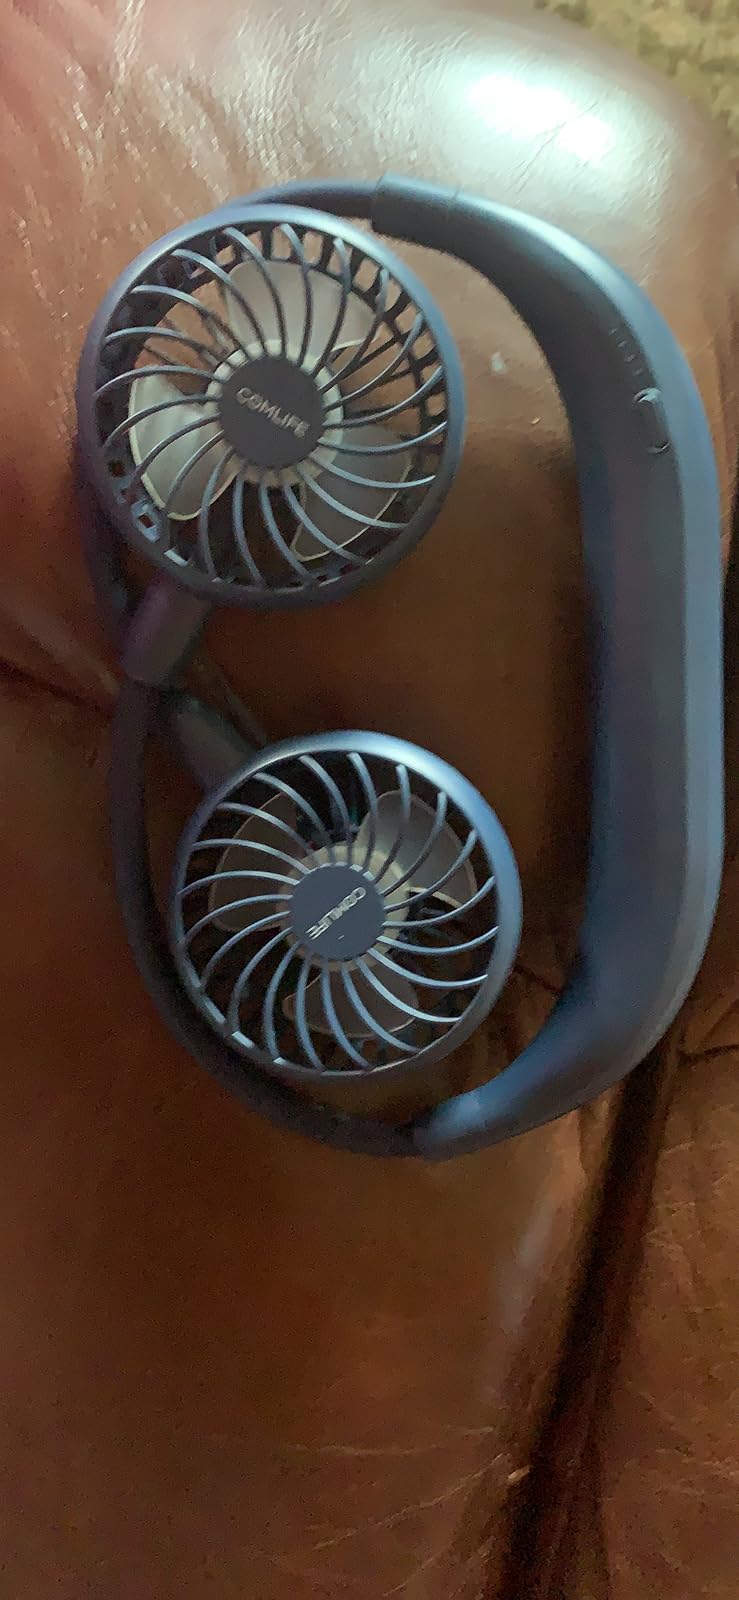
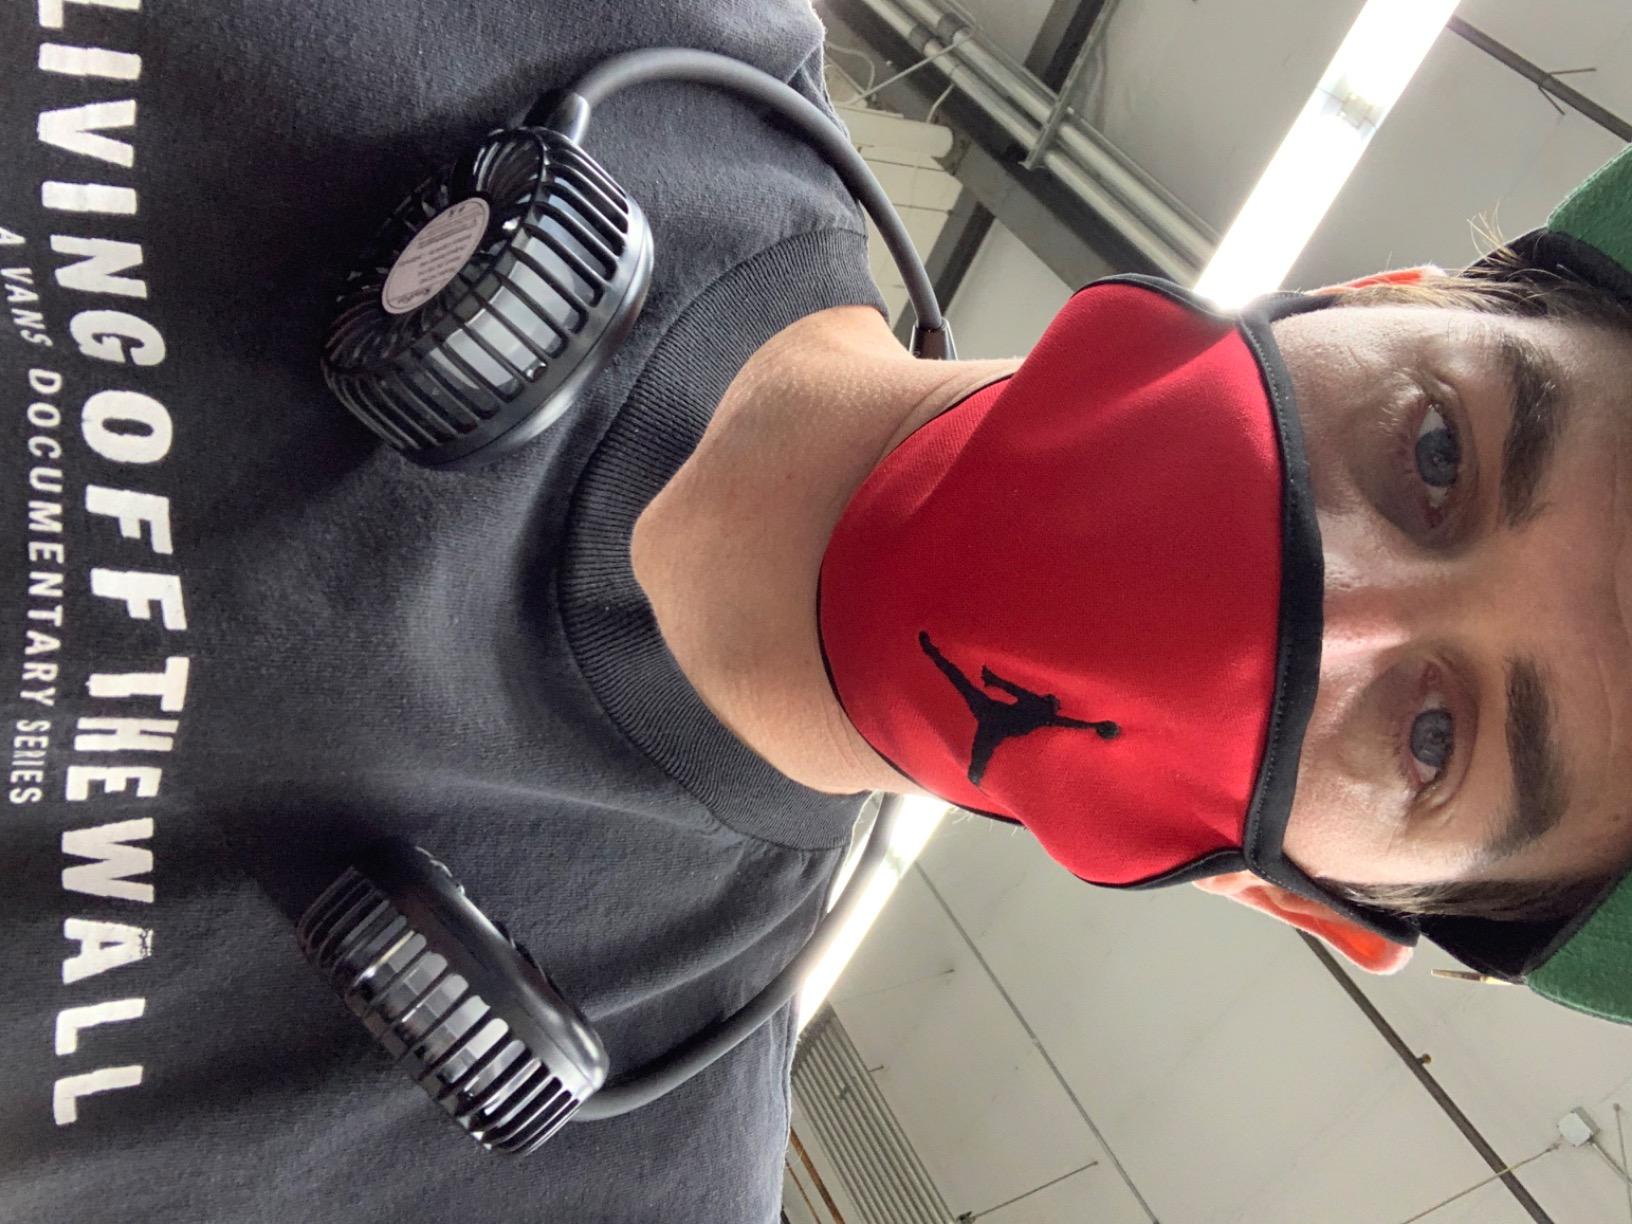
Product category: fan
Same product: no